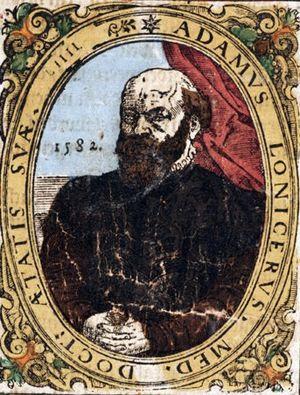
Adam Lonitzer est un botaniste, un naturaliste et un médecin allemand, né le 10 octobre 1528 à Marbourg et mort le 29 mai 1586 à Francfort-sur-le-Main.